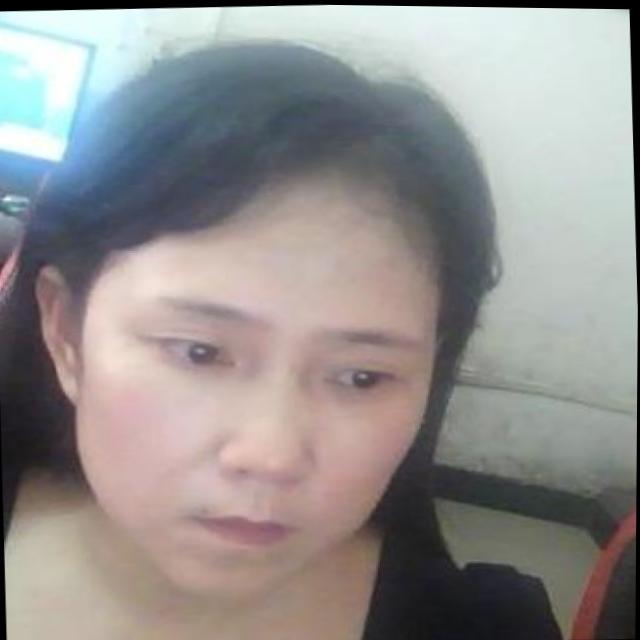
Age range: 21-44